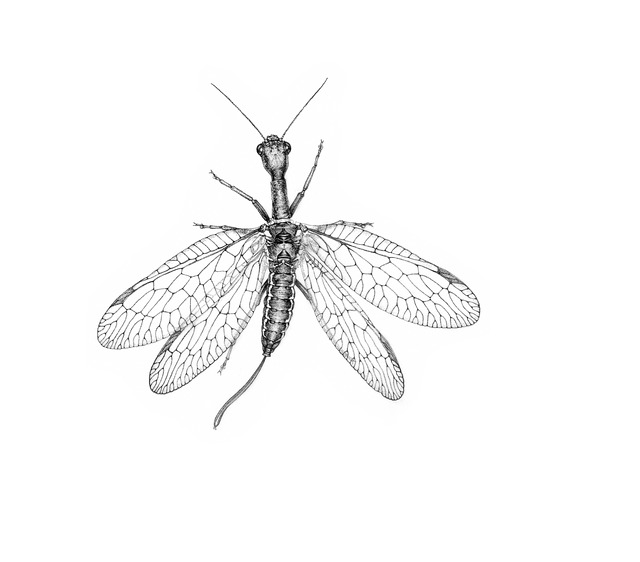
Label: butterfly